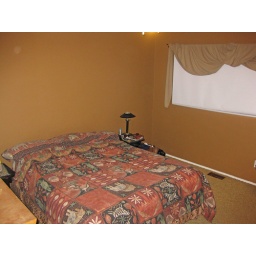
4 bedroom 2 bath Mission Hill Home in Vernon BC